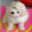
Label: dog